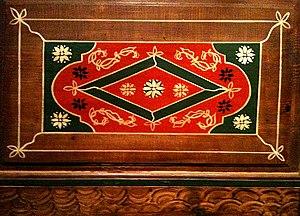
polychrome de Gottesheim
Gottesheim est une commune française située dans le département du Bas-Rhin, en région Grand Est.